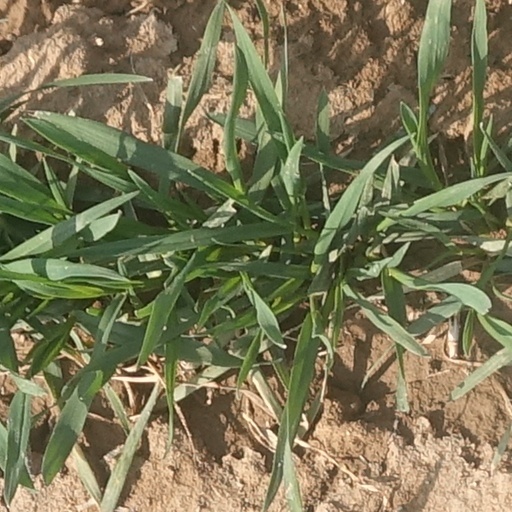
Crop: wheat